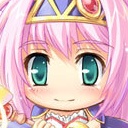
Portrait style: Anime Portrait